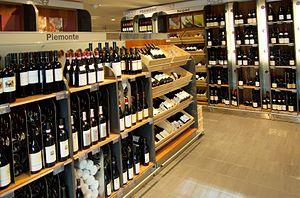
Vinmonopolet est une chaîne de magasins norvégienne spécialisée dans la vente au détail de boissons alcoolisées ou non. Elle a le monopole de la vente d'alcool en Norvège. C’est un organisme d’Etat dirigé par le ministère de la santé dont la création remonte à 1922. Jusqu’en 1996, elle contrôlait la production et l’importation des alcools en Norvège mais depuis cette date son pouvoir a été limité à la distribution. En 2006, on comptait près de 211 magasins, la quasi-totalité en libre-service ; près de 8 000 produits y sont référencés au total.
Un caviste désigne les locaux de commerçants vendant du vin ou des spiritueux.